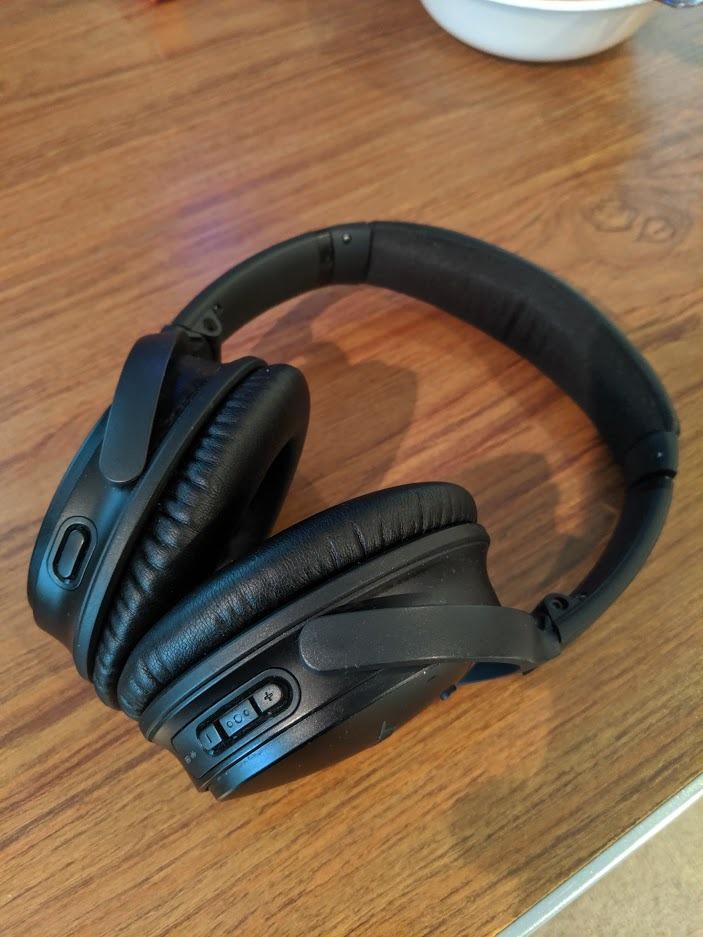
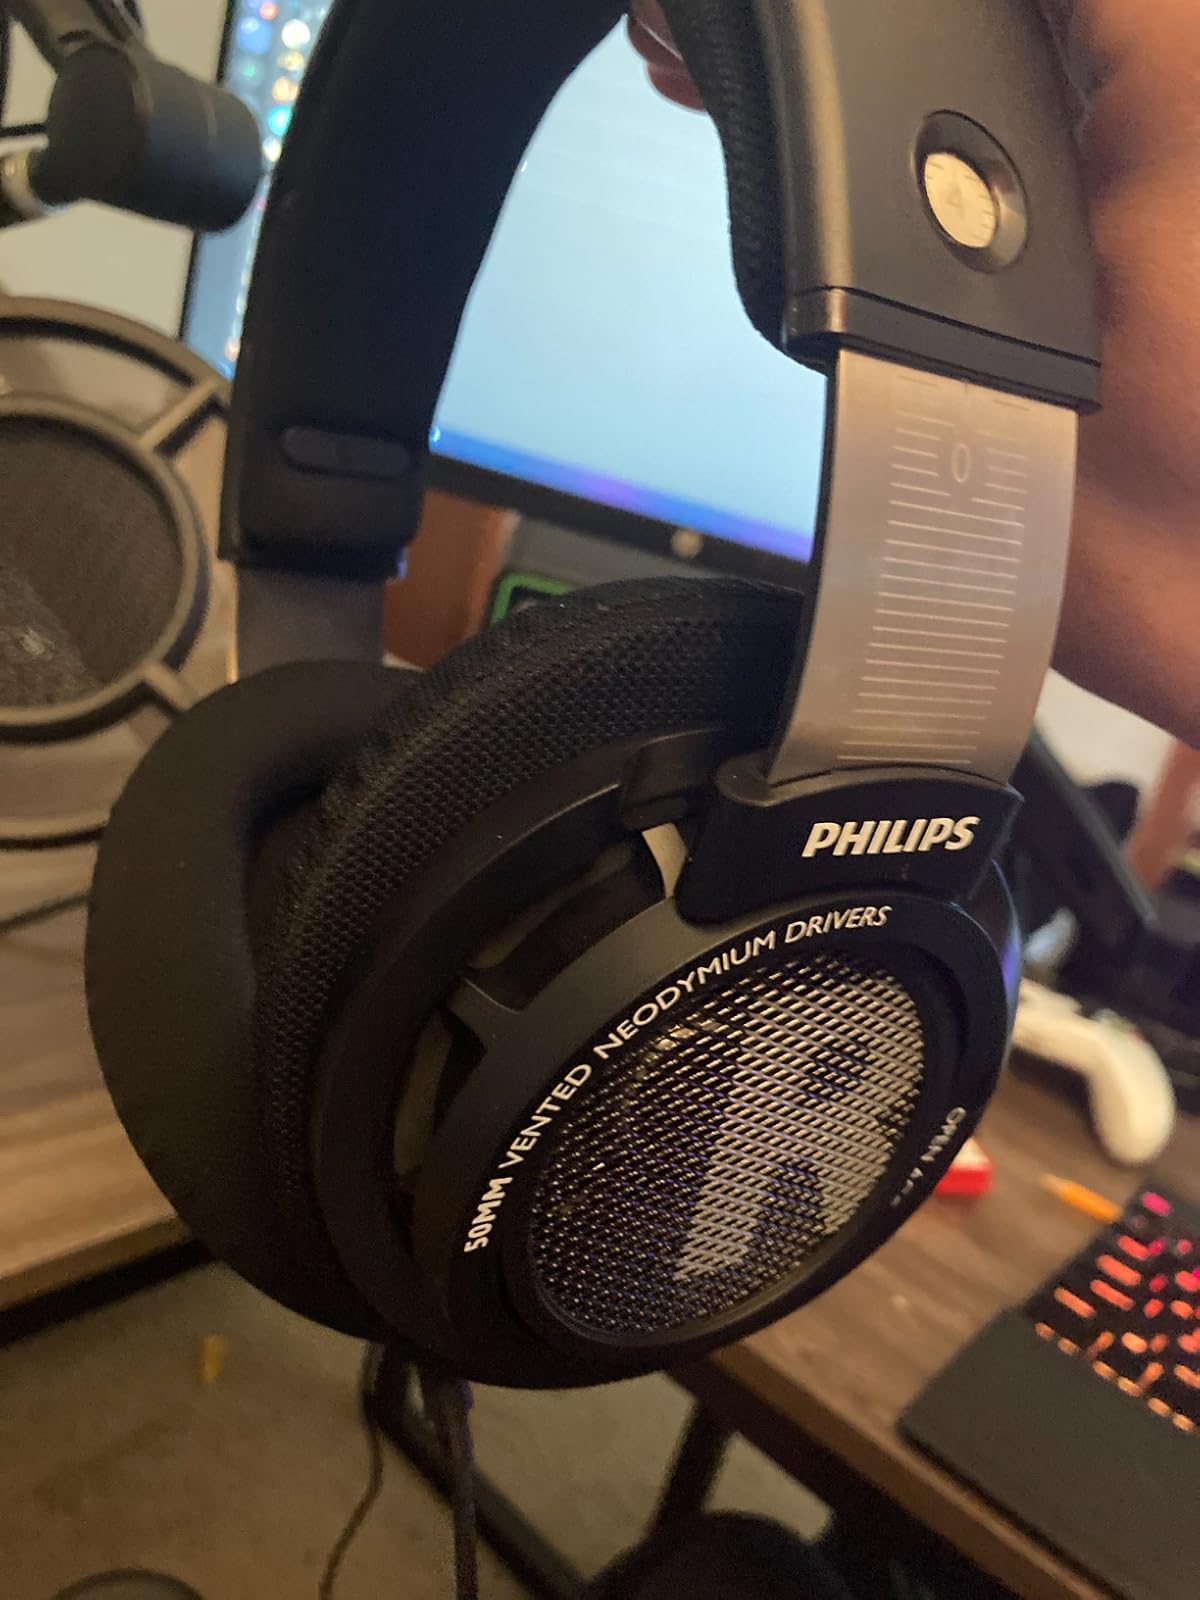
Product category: headphones
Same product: no